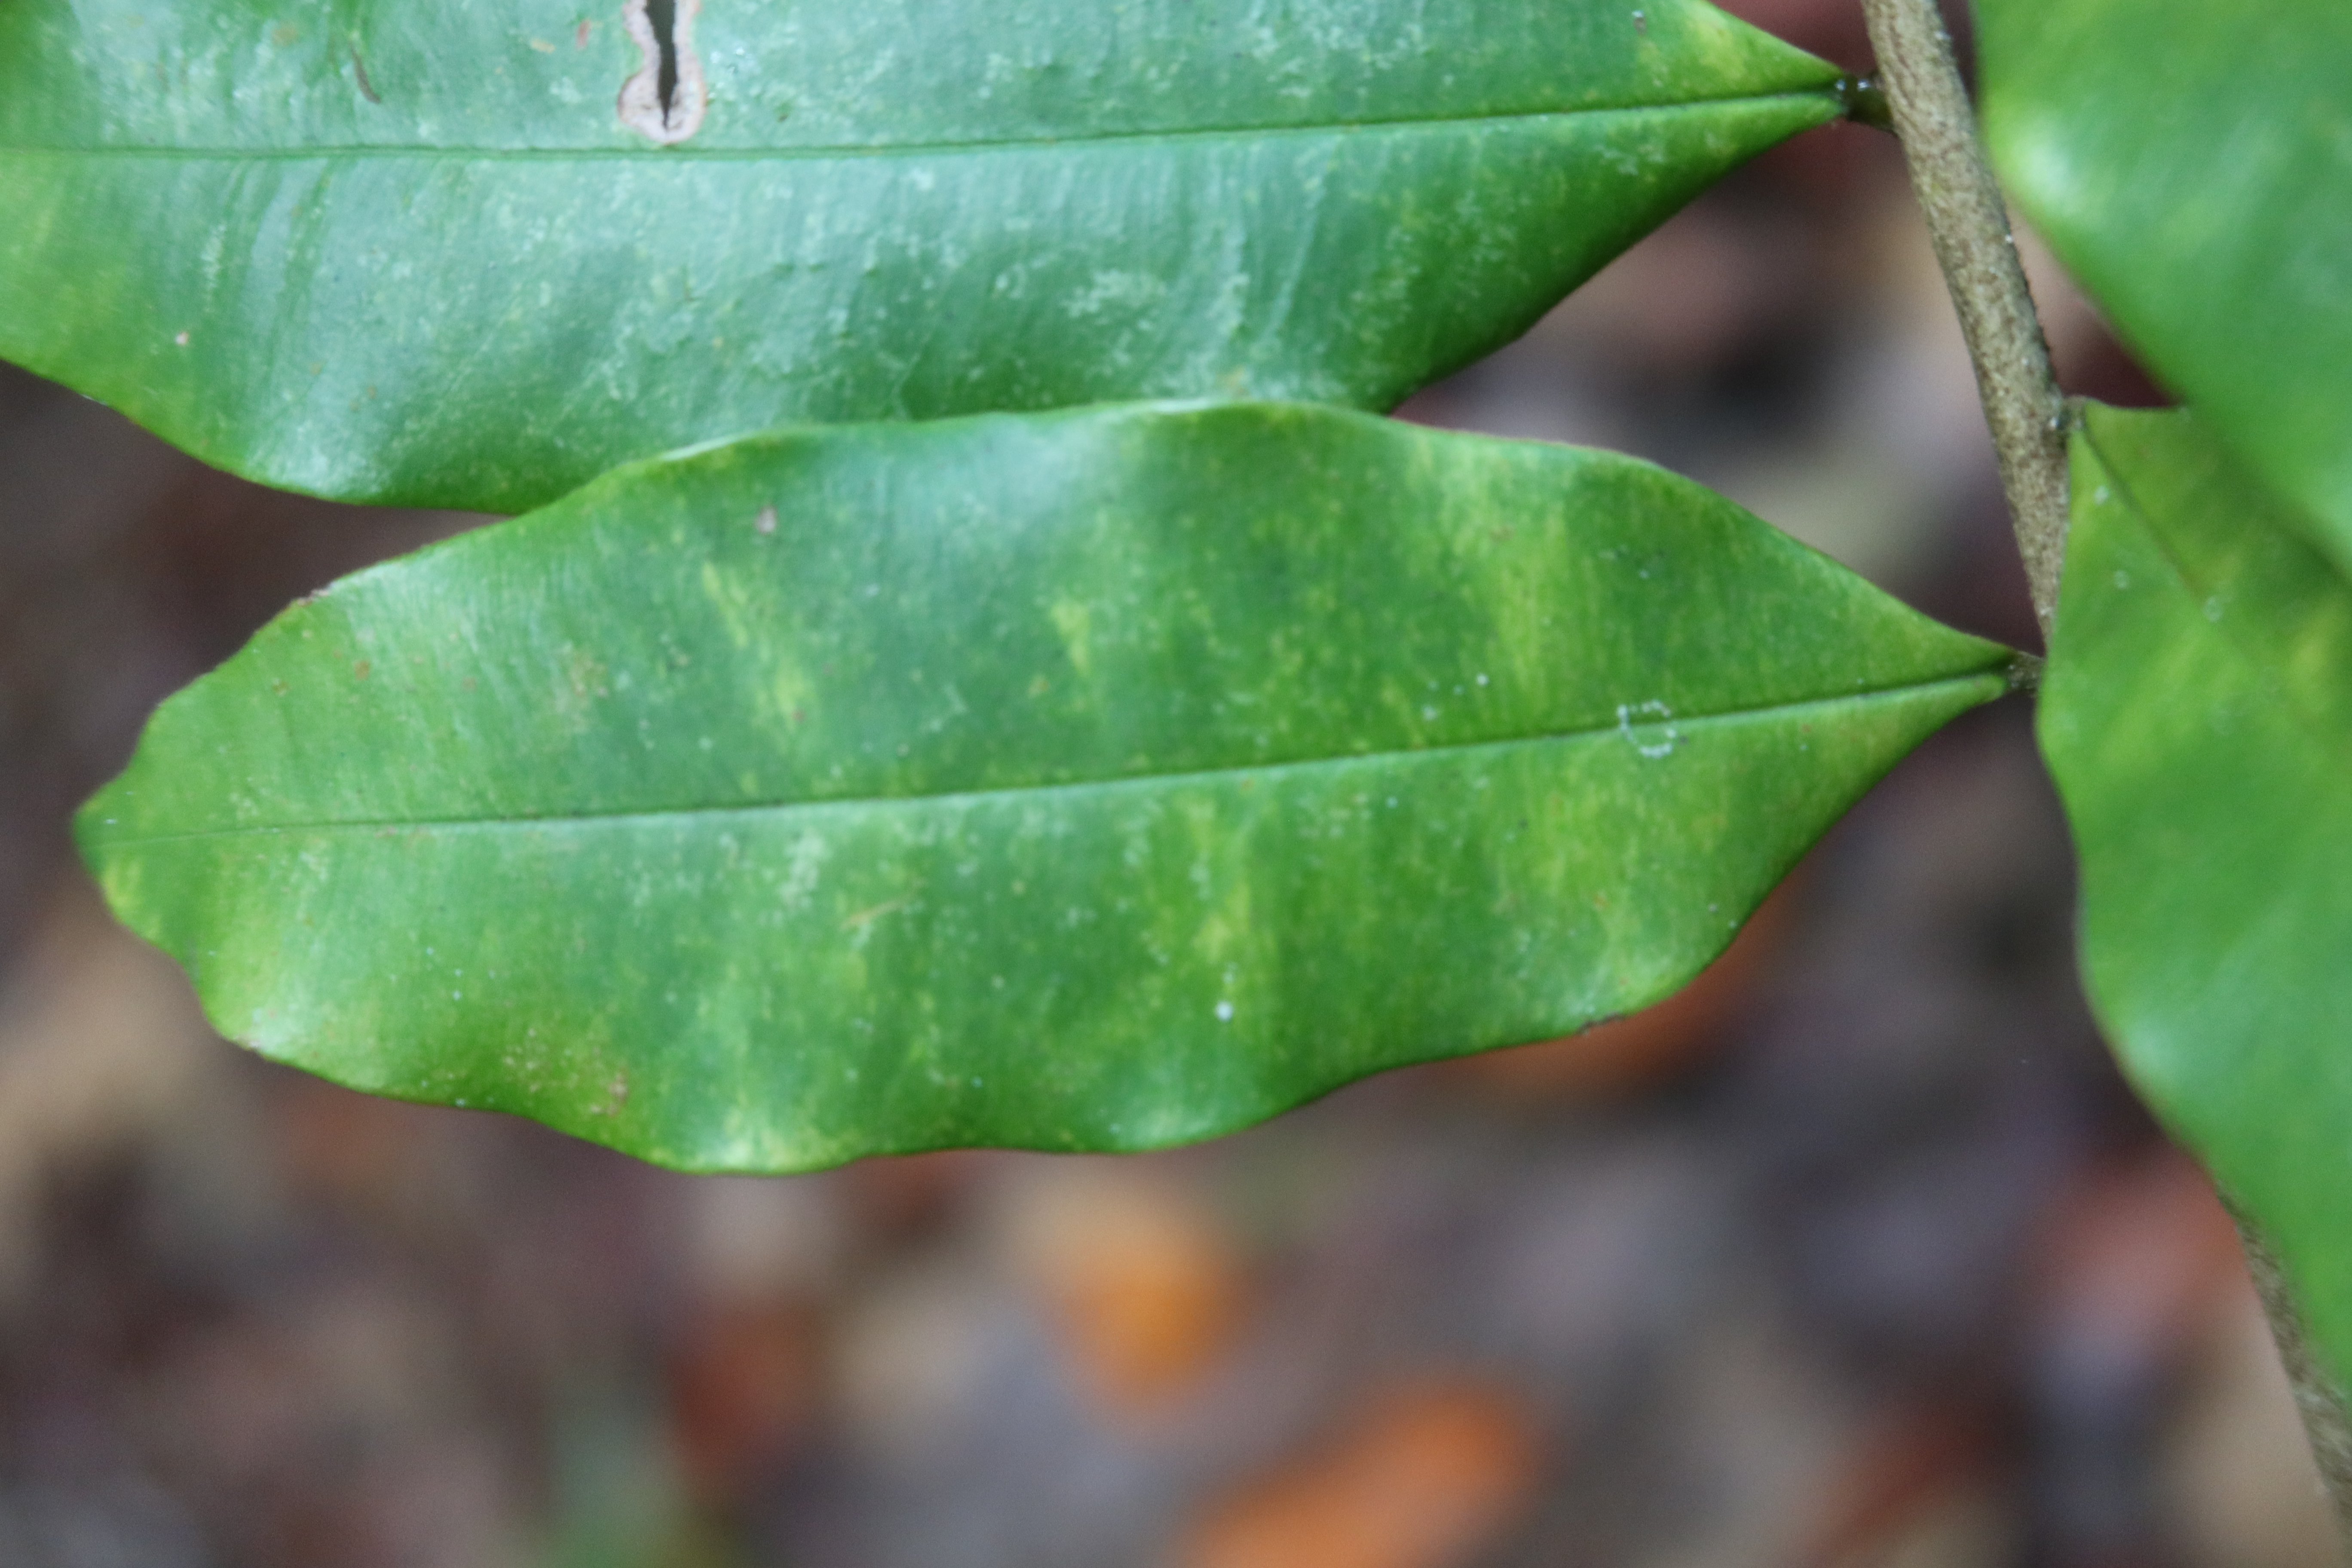
Label: Downy mildew